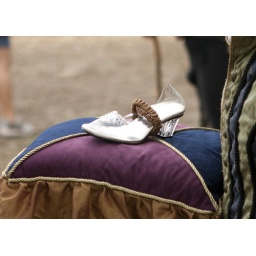
The most famous shoe in history, Cinderella's glass slipper.